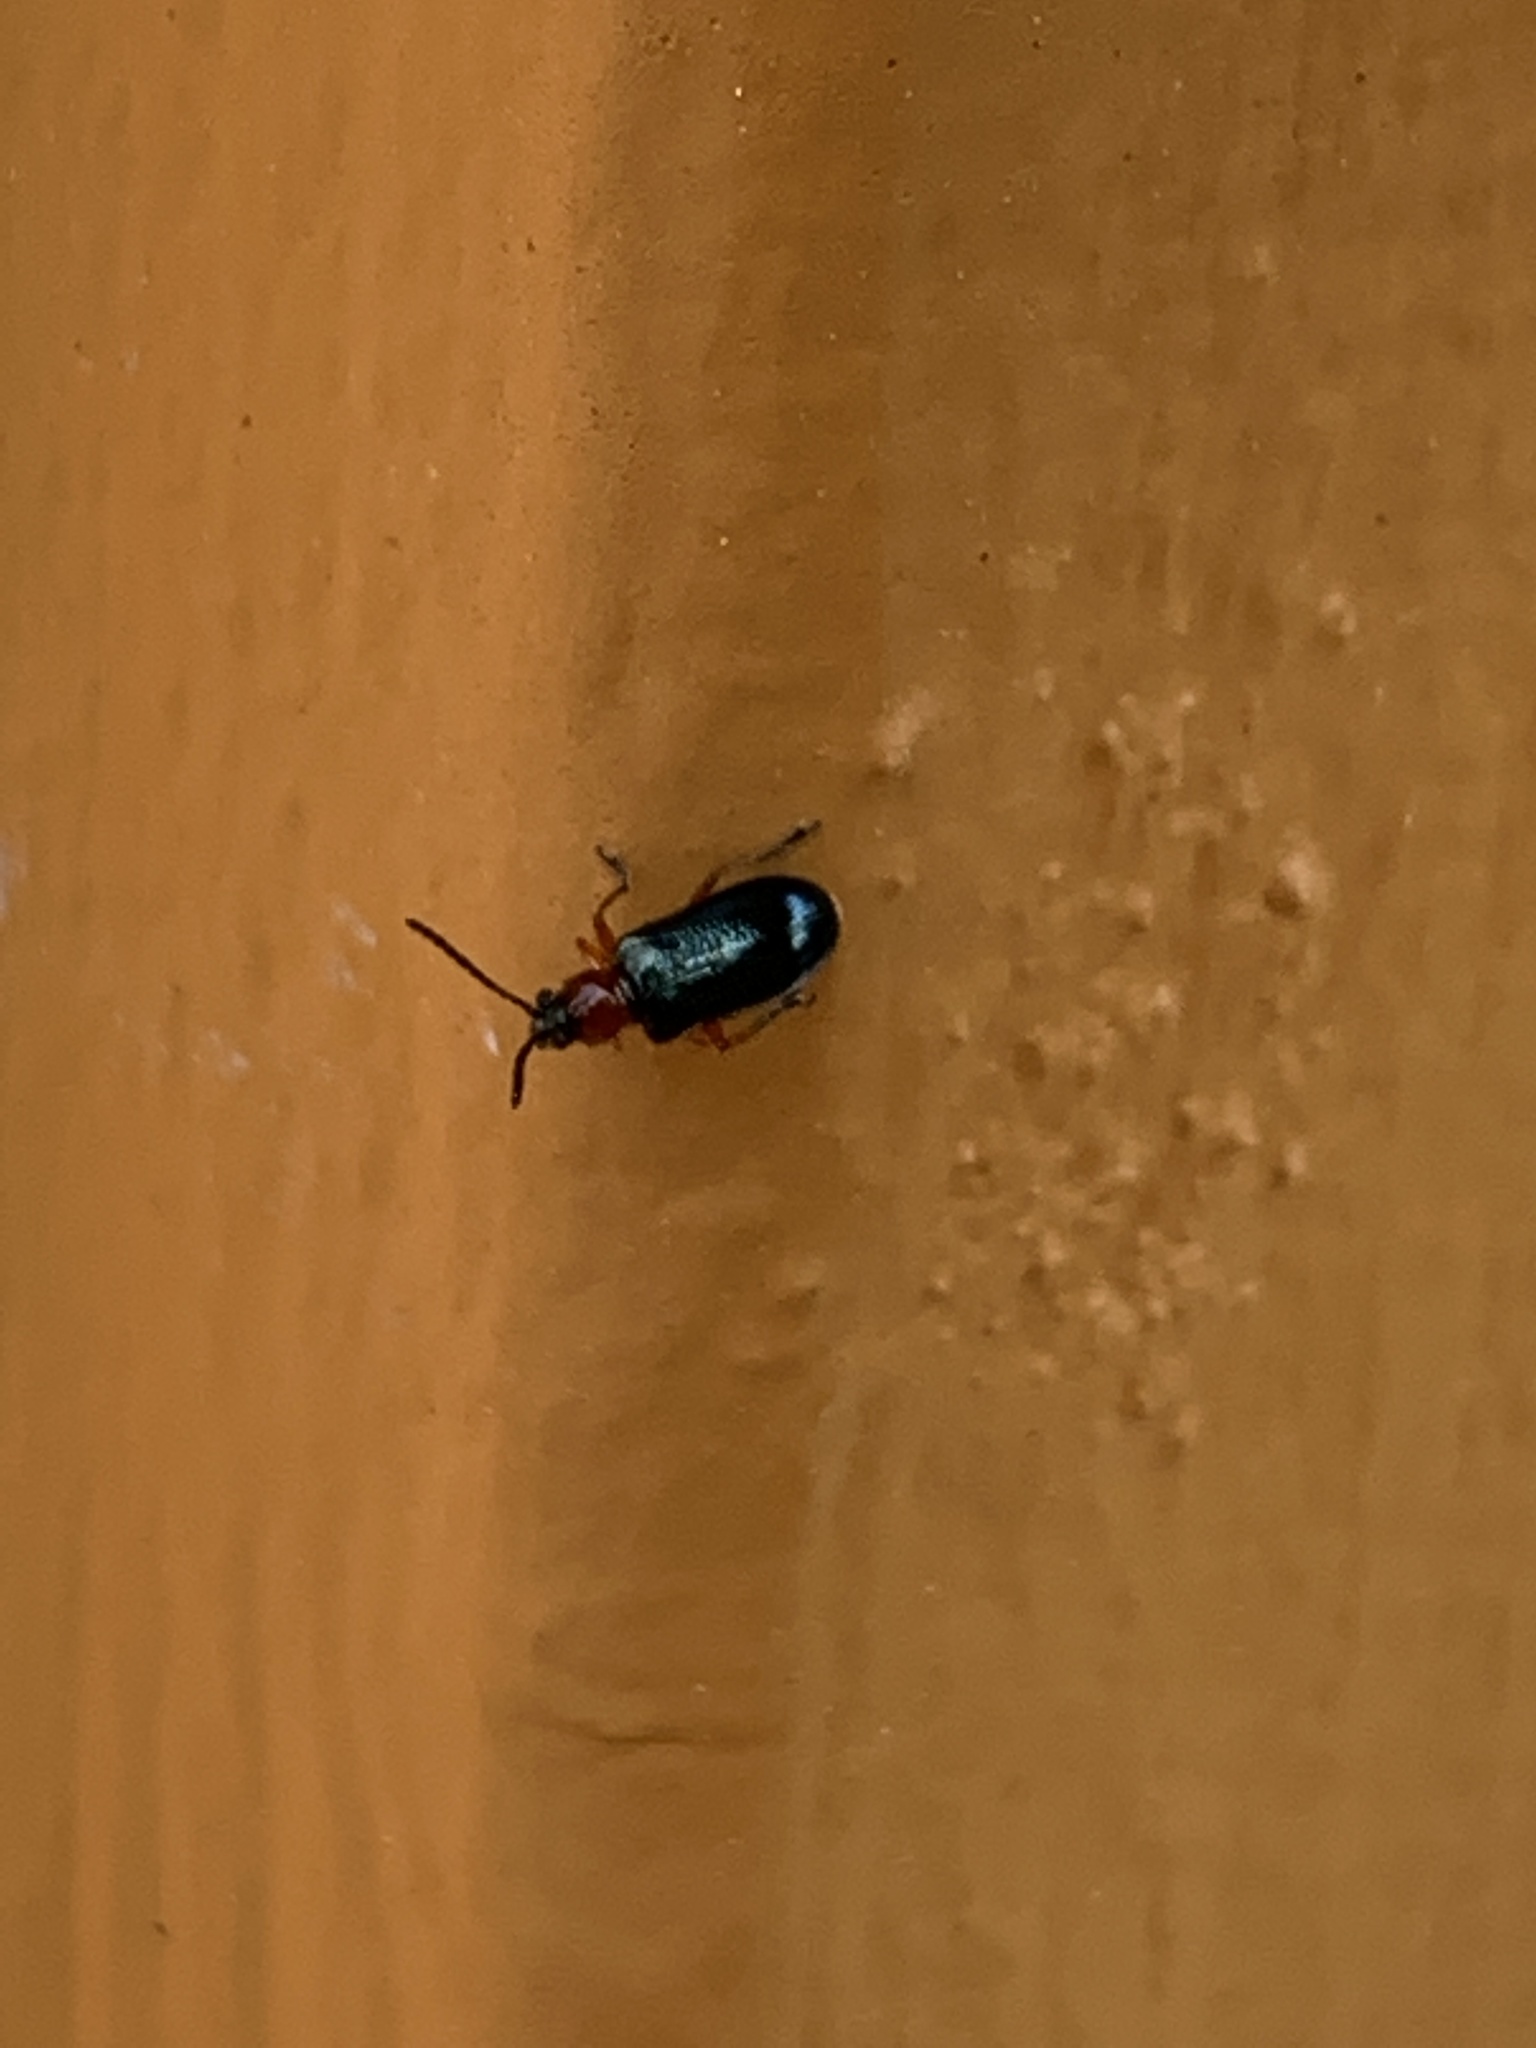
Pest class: cereal_leaf_beetle